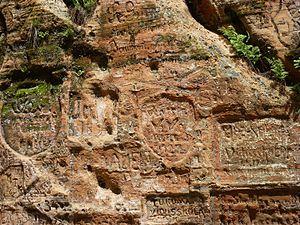
Armoiries et boussoles gravées dans la grotte de Gutmanis, Sigulda, Lettonie